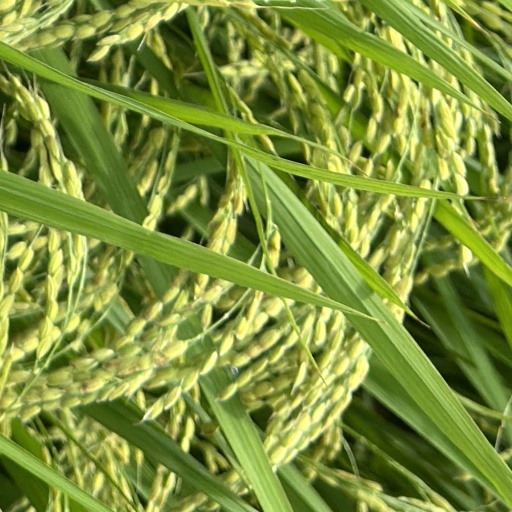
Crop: rice